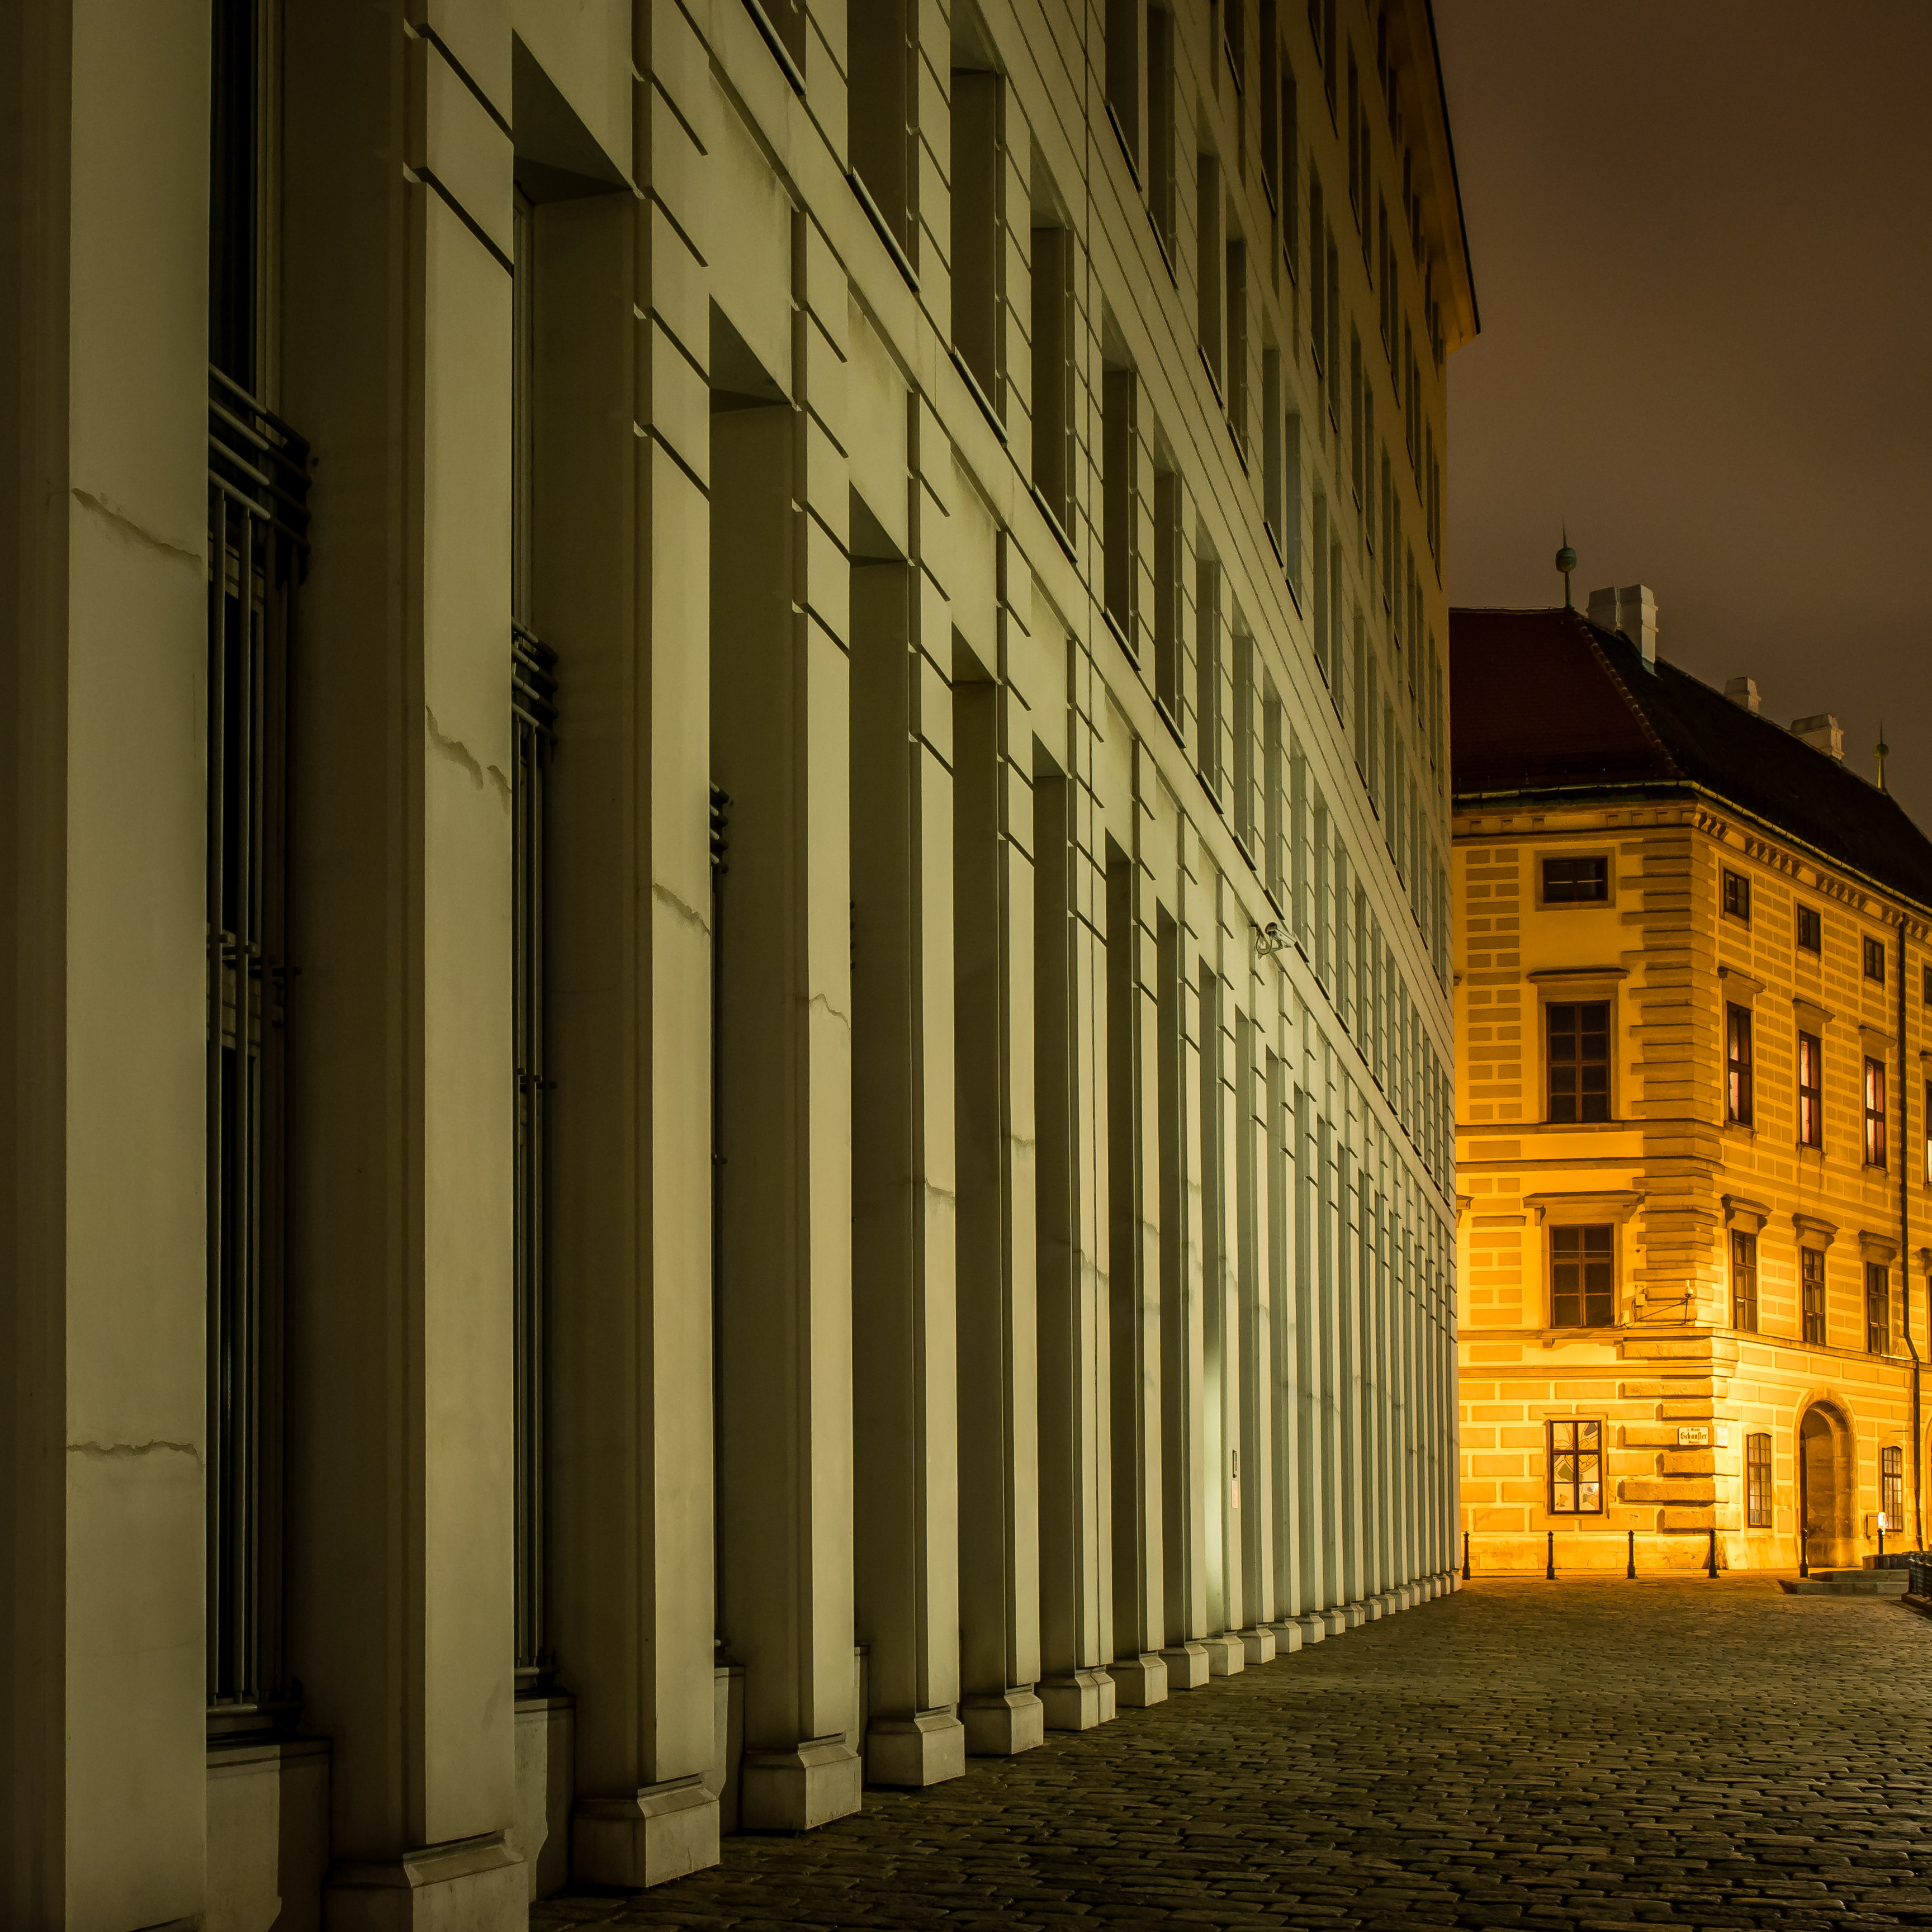
light, architecture, structure, wood, night, house, wall, line, column, facade, lighting, interior design, symmetry, shape, wien, amalienburg, ballhausplatz, urban area, window covering